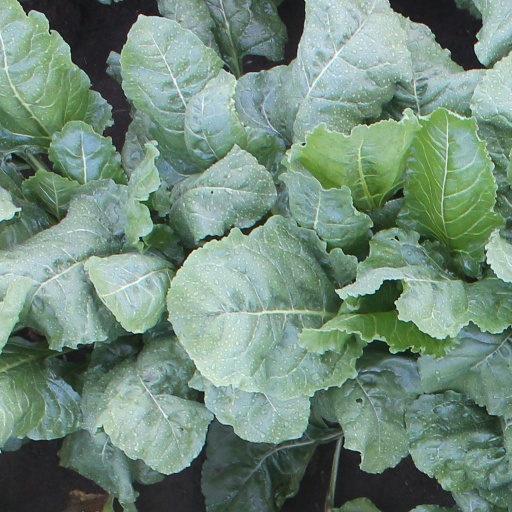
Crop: sugar beet